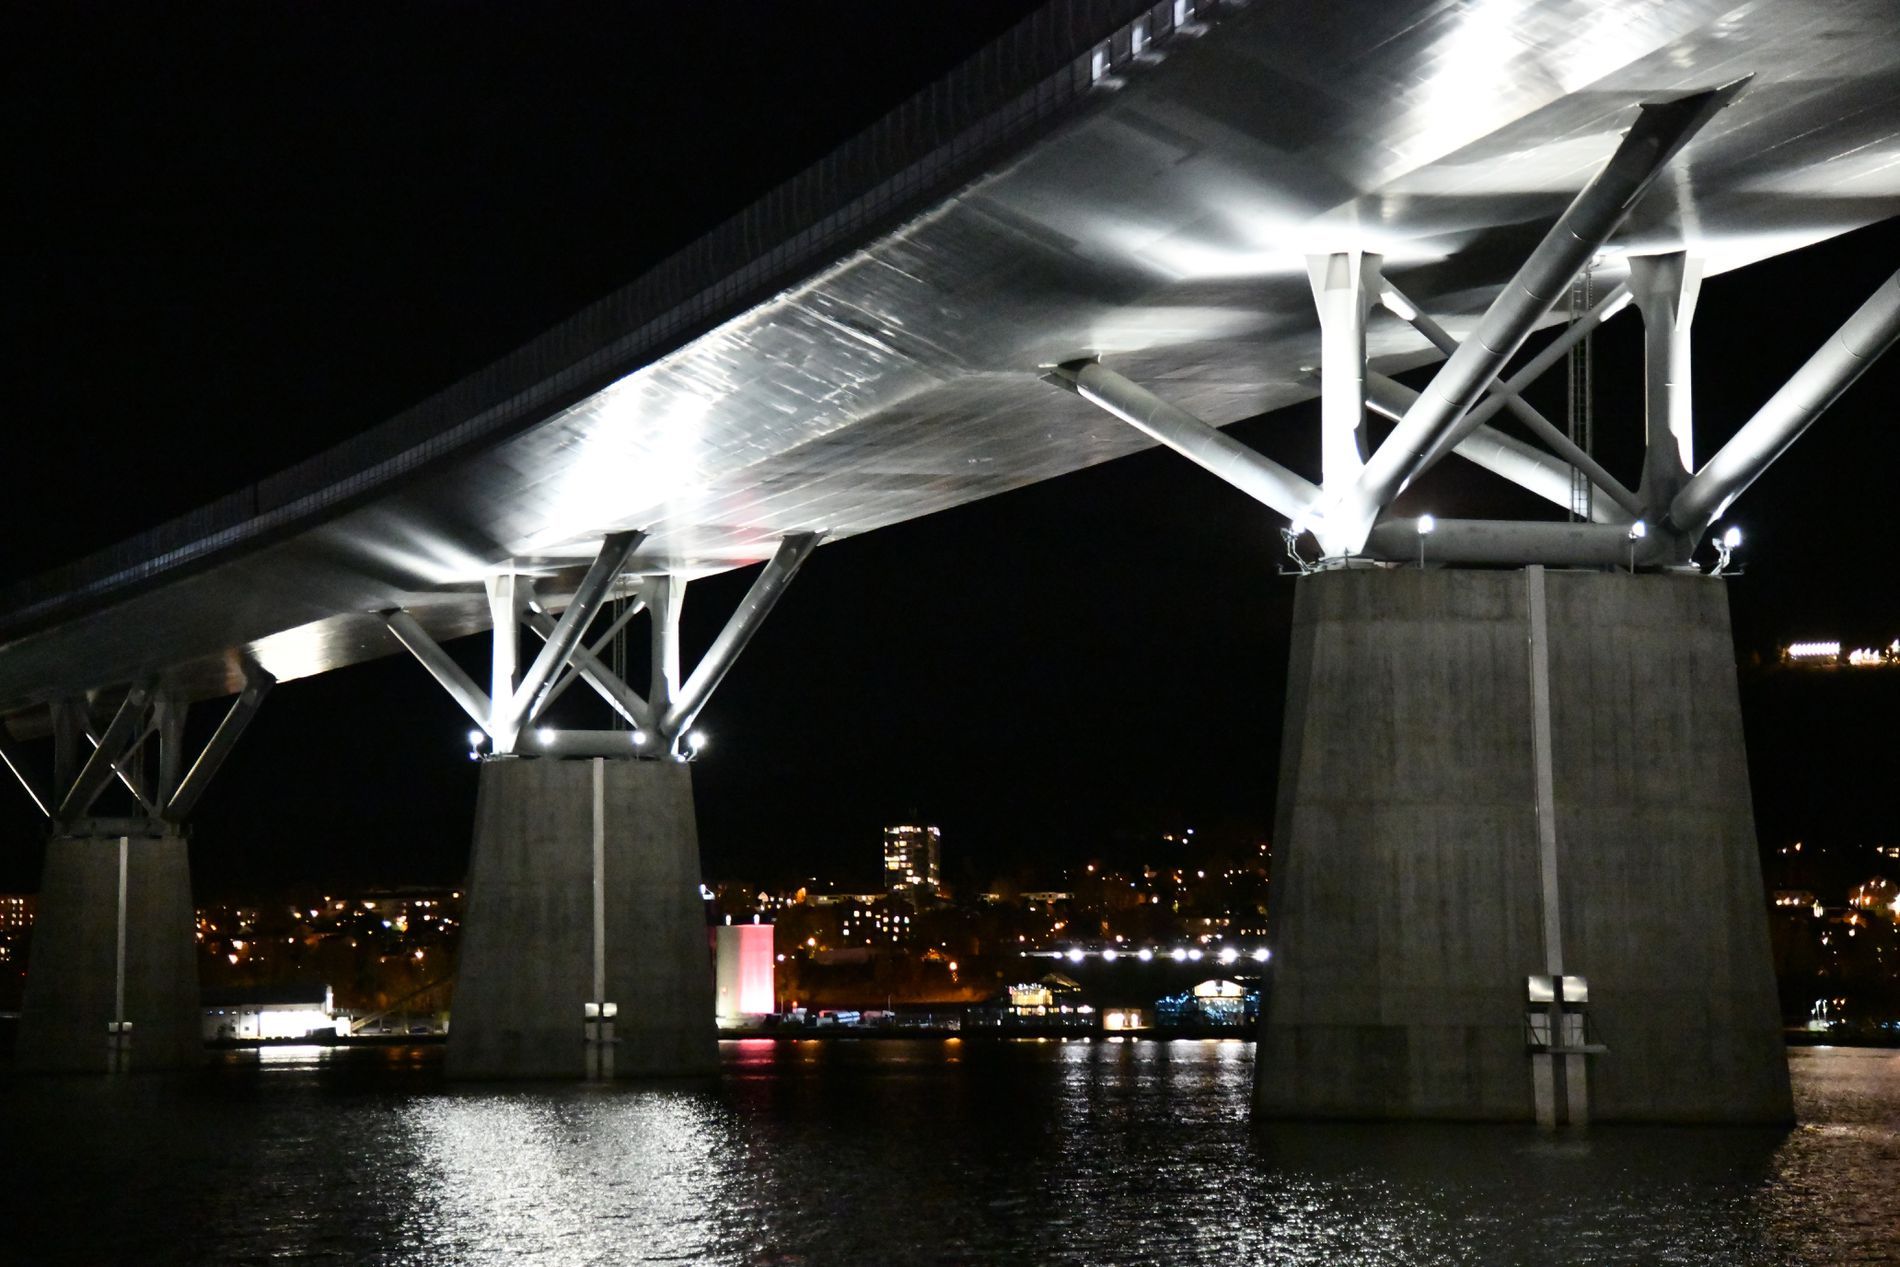
Illuminated Bridge at Night
The picture shows a modern bridge illuminated at night by street lights ,in front of a large city overlooking the river.
Low angle shot, The image shows a bridge illuminated at night with bright streetlights that highlight its structure and columns. The colors are muted, with white and silver dominating the structure. The style is modern and urban. The nighttime atmosphere in which the photo was taken creates a sense of calm and excitement ,highlights the beauty of the city.
Labels: City, Metropolis, Urban, Water, Waterfront, Lighting, Arch, Architecture, Nature, Night, Outdoors, Road, Building, Cityscape, Windmill, Bridge, Freeway, Pier, Scenery, Arch Bridge, Overpass, River, Sky, Bollard Lights, Streetlight
Camera: NIKON CORPORATION NIKON D850
Aperture: F4
Exposure: 1/40 sec
ISO: 25600
Focal length: 82